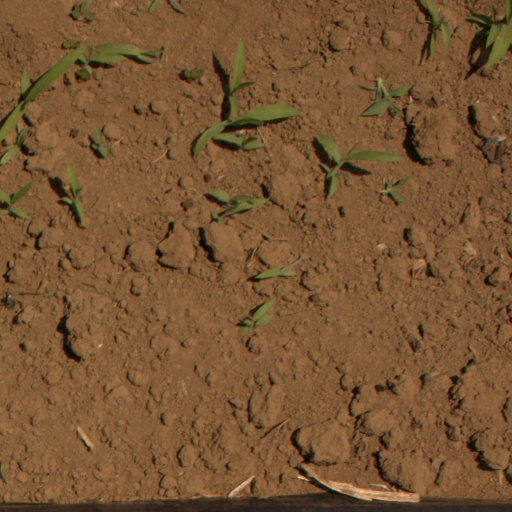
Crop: Jerusalem artichoke